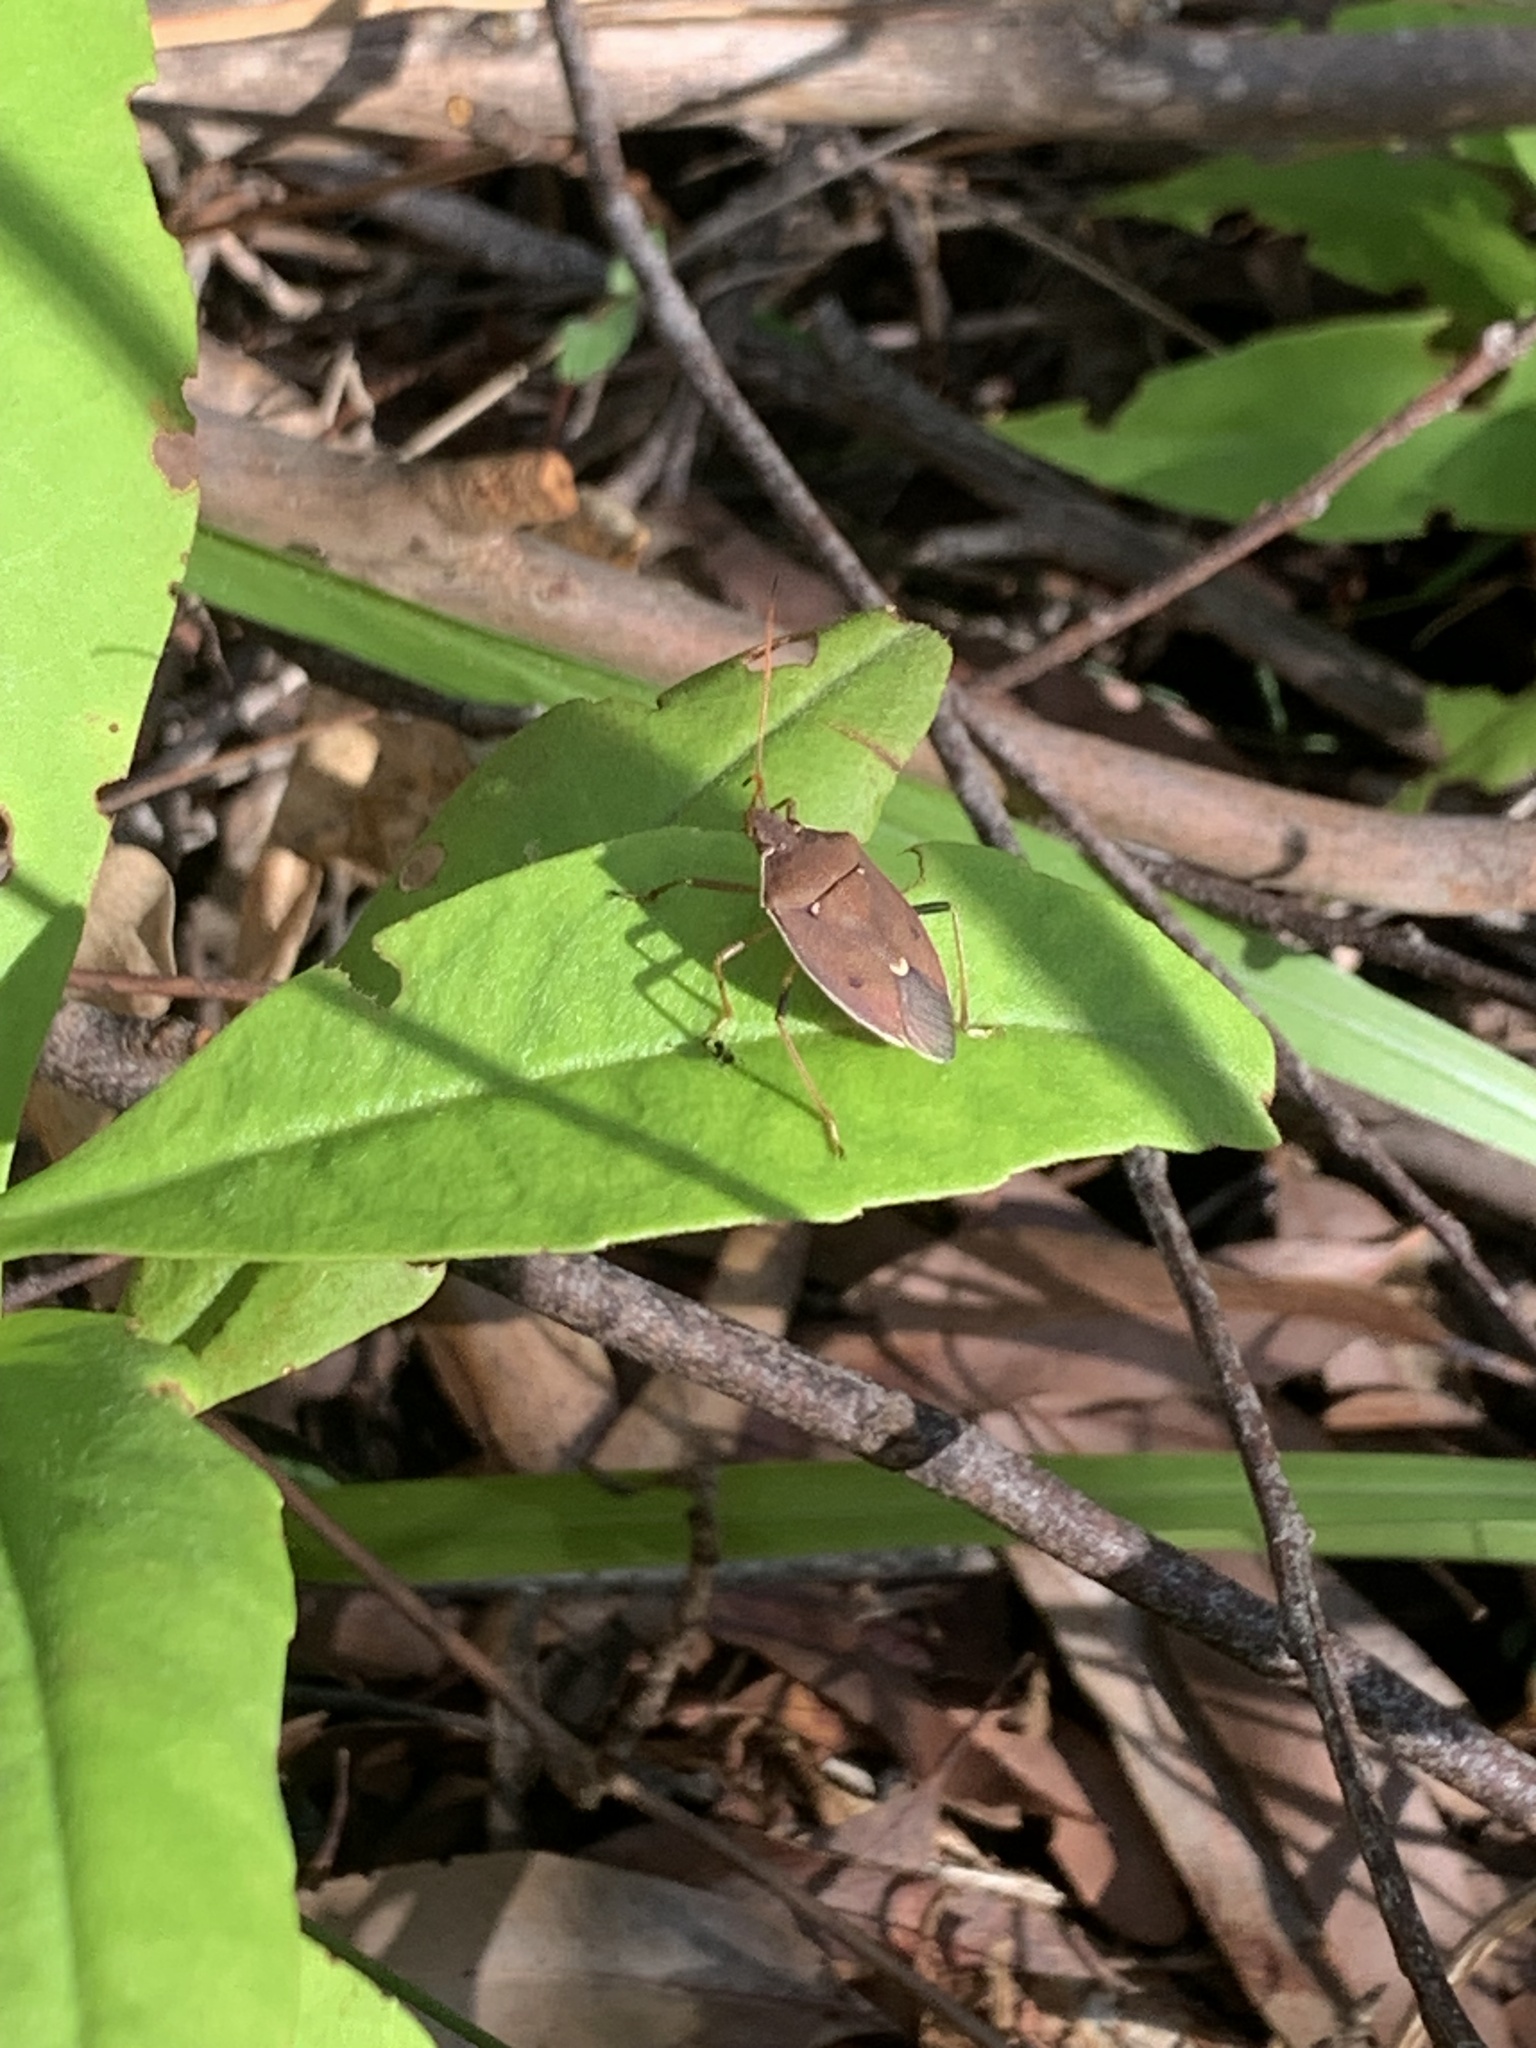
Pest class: stink_bug